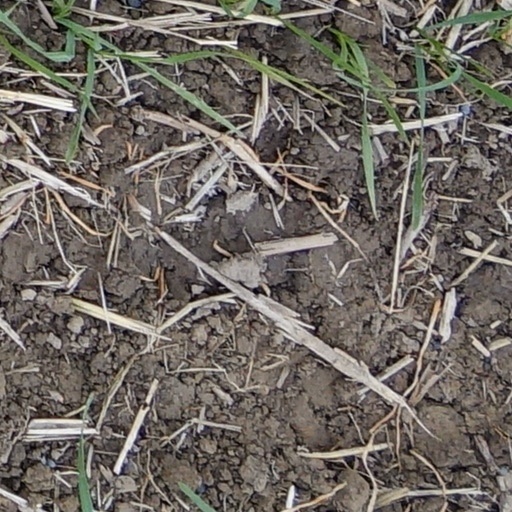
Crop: wheat